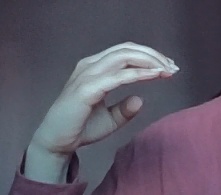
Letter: jeem